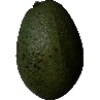
Label: Avocado 1